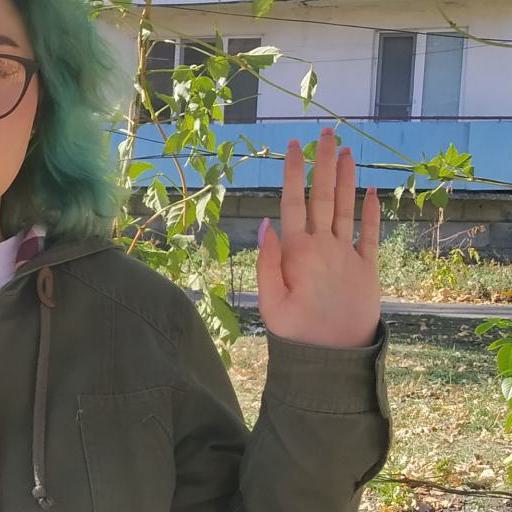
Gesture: stop